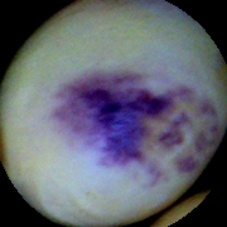
Label: Spotted